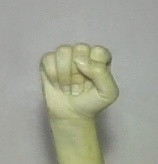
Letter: saad